Jiangsu

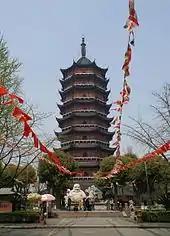
The tall Beisi Pagoda of Suzhou, built between 1131 and 1162 during the Song dynasty

The Qing dynasty converted Nanzhili to "Jiangnan province"; in 1666 Jiangsu and Anhui were split apart as separate provinces. Jiangsu's borders have been for the most part stable since then.